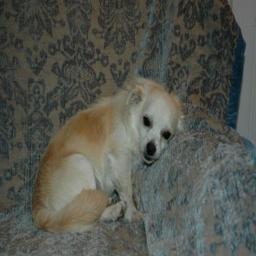
Animal: dogs